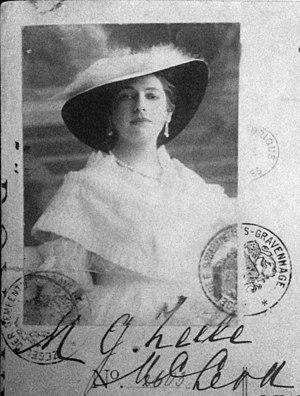
Mata-Hari
Margaretha Geertruida Zelle dite Grietje Zelle, connue sous le nom de Mata Hari, est une danseuse et courtisane néerlandaise, née le 7 août 1876 à Leeuwarden et morte le 15 octobre 1917 à Vincennes. Elle fut fusillée pour espionnage pendant la Première Guerre mondiale, mais était innocente du crime dont on l'accusait. En effet, elle a été trahie par l'Armée française, qui avait besoin d'un bouc émissaire.